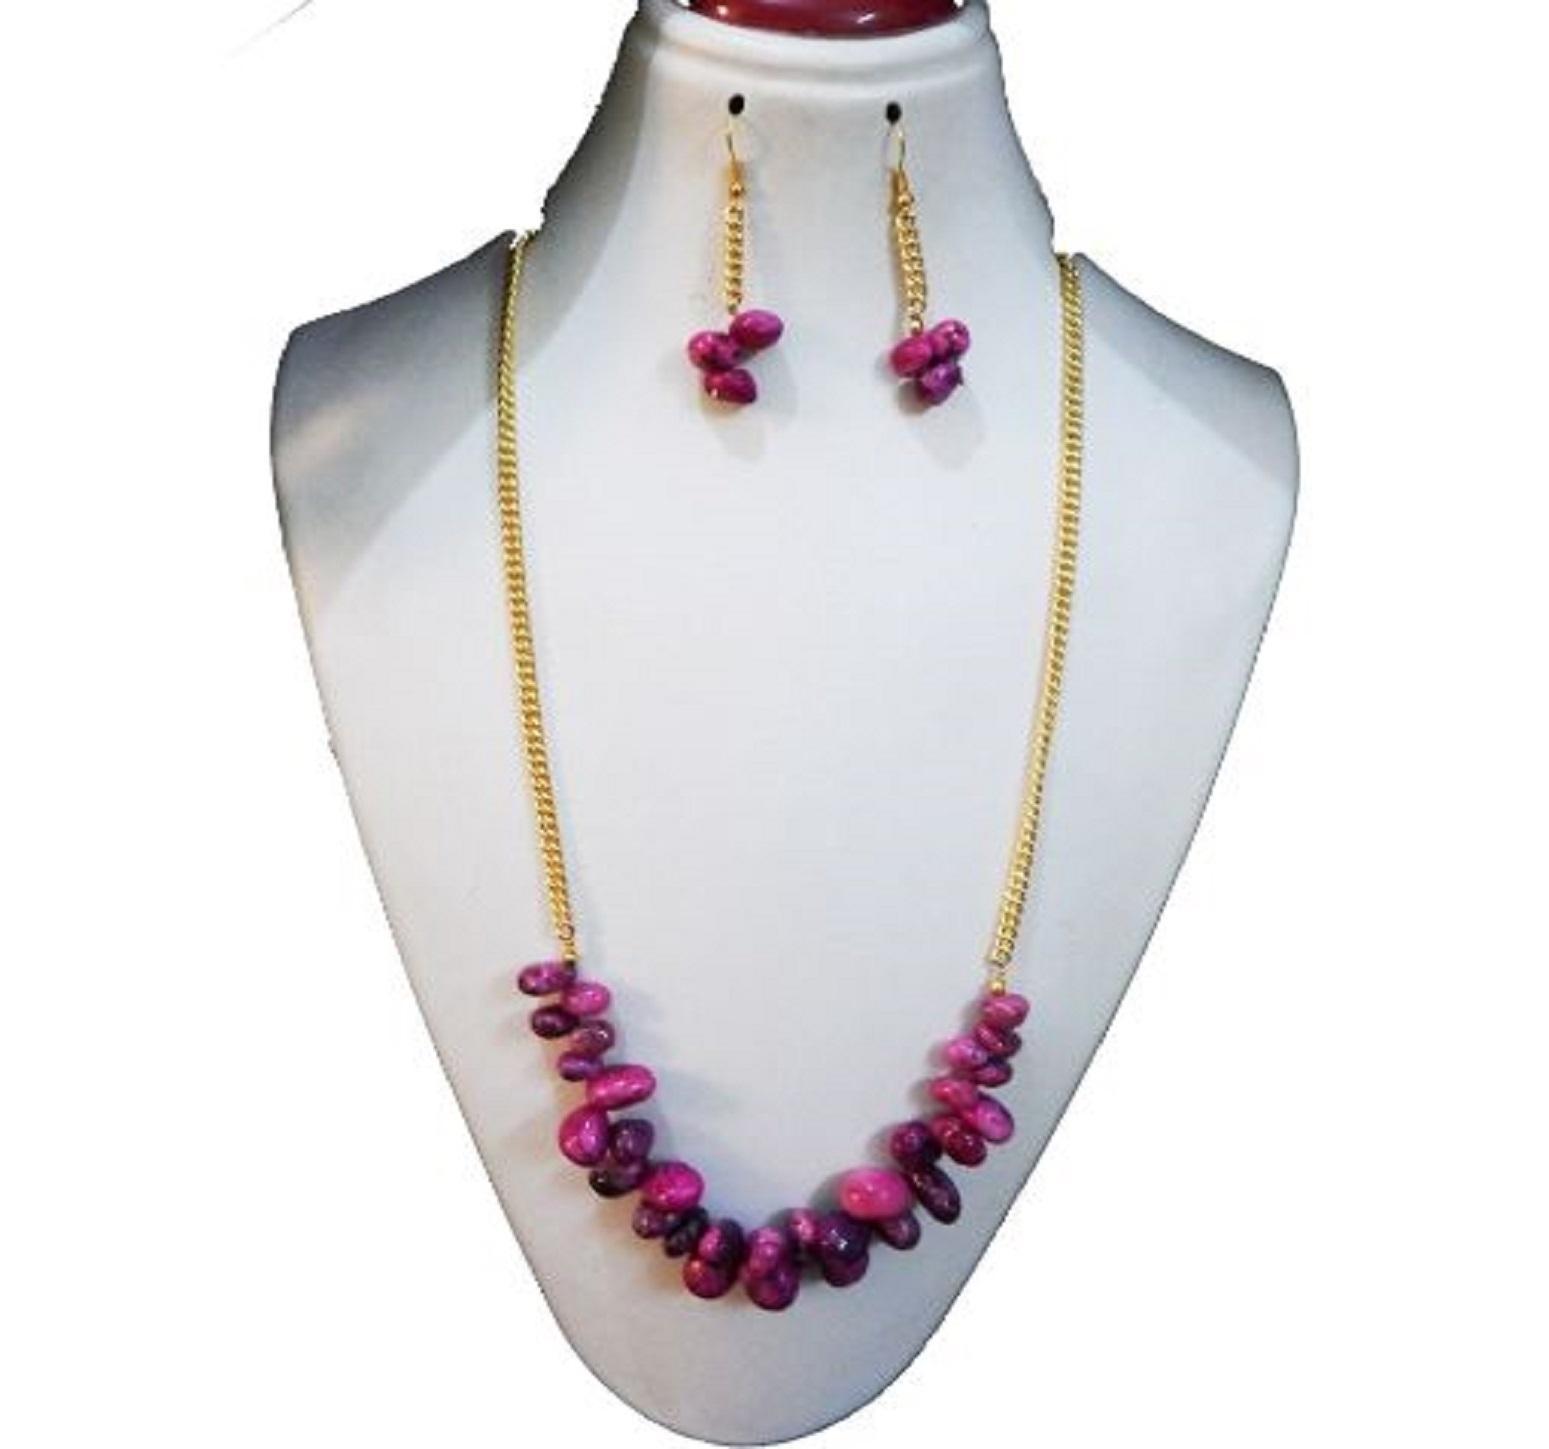
JAYA VISION ENTERPRISES Gemstone Ruby Root Chakra Necklace
Type: Necklaces
Brand: JAYA VISION ENTERPRISES
Price: Rs. 349
 Item Type : Semi Precious Gem Stone Rubyr Necklace,Style : Ruby Stone Beads Necklace,Finishing Detail : Ruby with Gold Polish Copper Chain Necklace with matchhing earrings.This is a grounding stone.